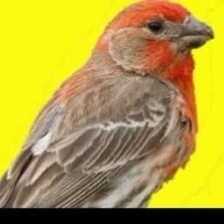
Species: HOUSE FINCH
Scientific name: HAEMORHOUS MEXICANUS
ImageNet parent category: house_finch